Fancy Nancy the Musical

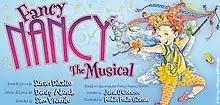

Fancy Nancy The Musical is an American musical with book and lyrics by Susan DiLallo, and music and lyrics by Danny Abosch. It is based on "Fancy Nancy and the Mermaid Ballet", part of the popular Fancy Nancy book series by Jane O'Connor, illustrated by Robin Preiss Glasser.